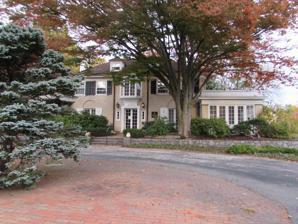
Building: Holladay-Harrington House
Country: United States of America
Year built: 1927
Historic house in Delaware, United States United States historic place Holladay-Harrington House U.S. National Register of Historic Places Front of the Holladay-Harrington House, now offices of Patterson Schwartz Realty. Show map of Delaware Show map of the United States Location 3705 Kennett Pike , Greenville, Delaware Coordinates 39°46′28″N 75°35′34″W / 39.77444°N 75.59278°W / 39.77444; -75.59278 Area 4.8 acres (1.9 ha) Built c. 1927 ( 1927 ) Architect Martin, E. William Architectural style Colonial Revival NRHP reference No. 04001077 Added to NRHP September 30, 2004 Holladay-Harrington House is a historic estate located at Greenville , New Castle County, Delaware .  It was designed about 1927 by noted Delaware architect E. William Martin .  It is a 2 + 1 ⁄ 2 -story, three bays wide, stuccoed dwelling in the Colonial Revival style.  The house has a hipped roof with wide overhanging eaves, projecting pavilion-like side sun porches, and French doors in all three first floor bays.  The property includes a contributing garage, three small greenhouses, driveway pillars, fountain and concrete pool, retaining wall, metal fencing with grape design near greenhouses, and landscape features. It was listed on the National Register of Historic Places in 2004. References